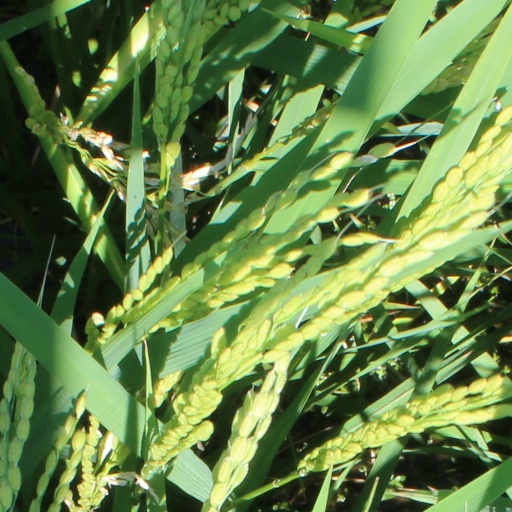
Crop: rice